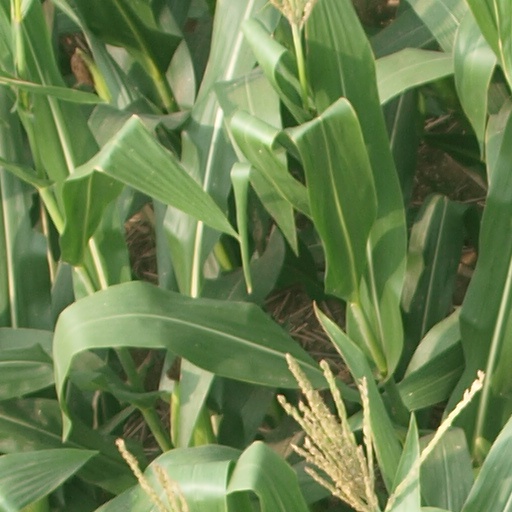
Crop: maize; corn